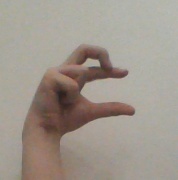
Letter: thal